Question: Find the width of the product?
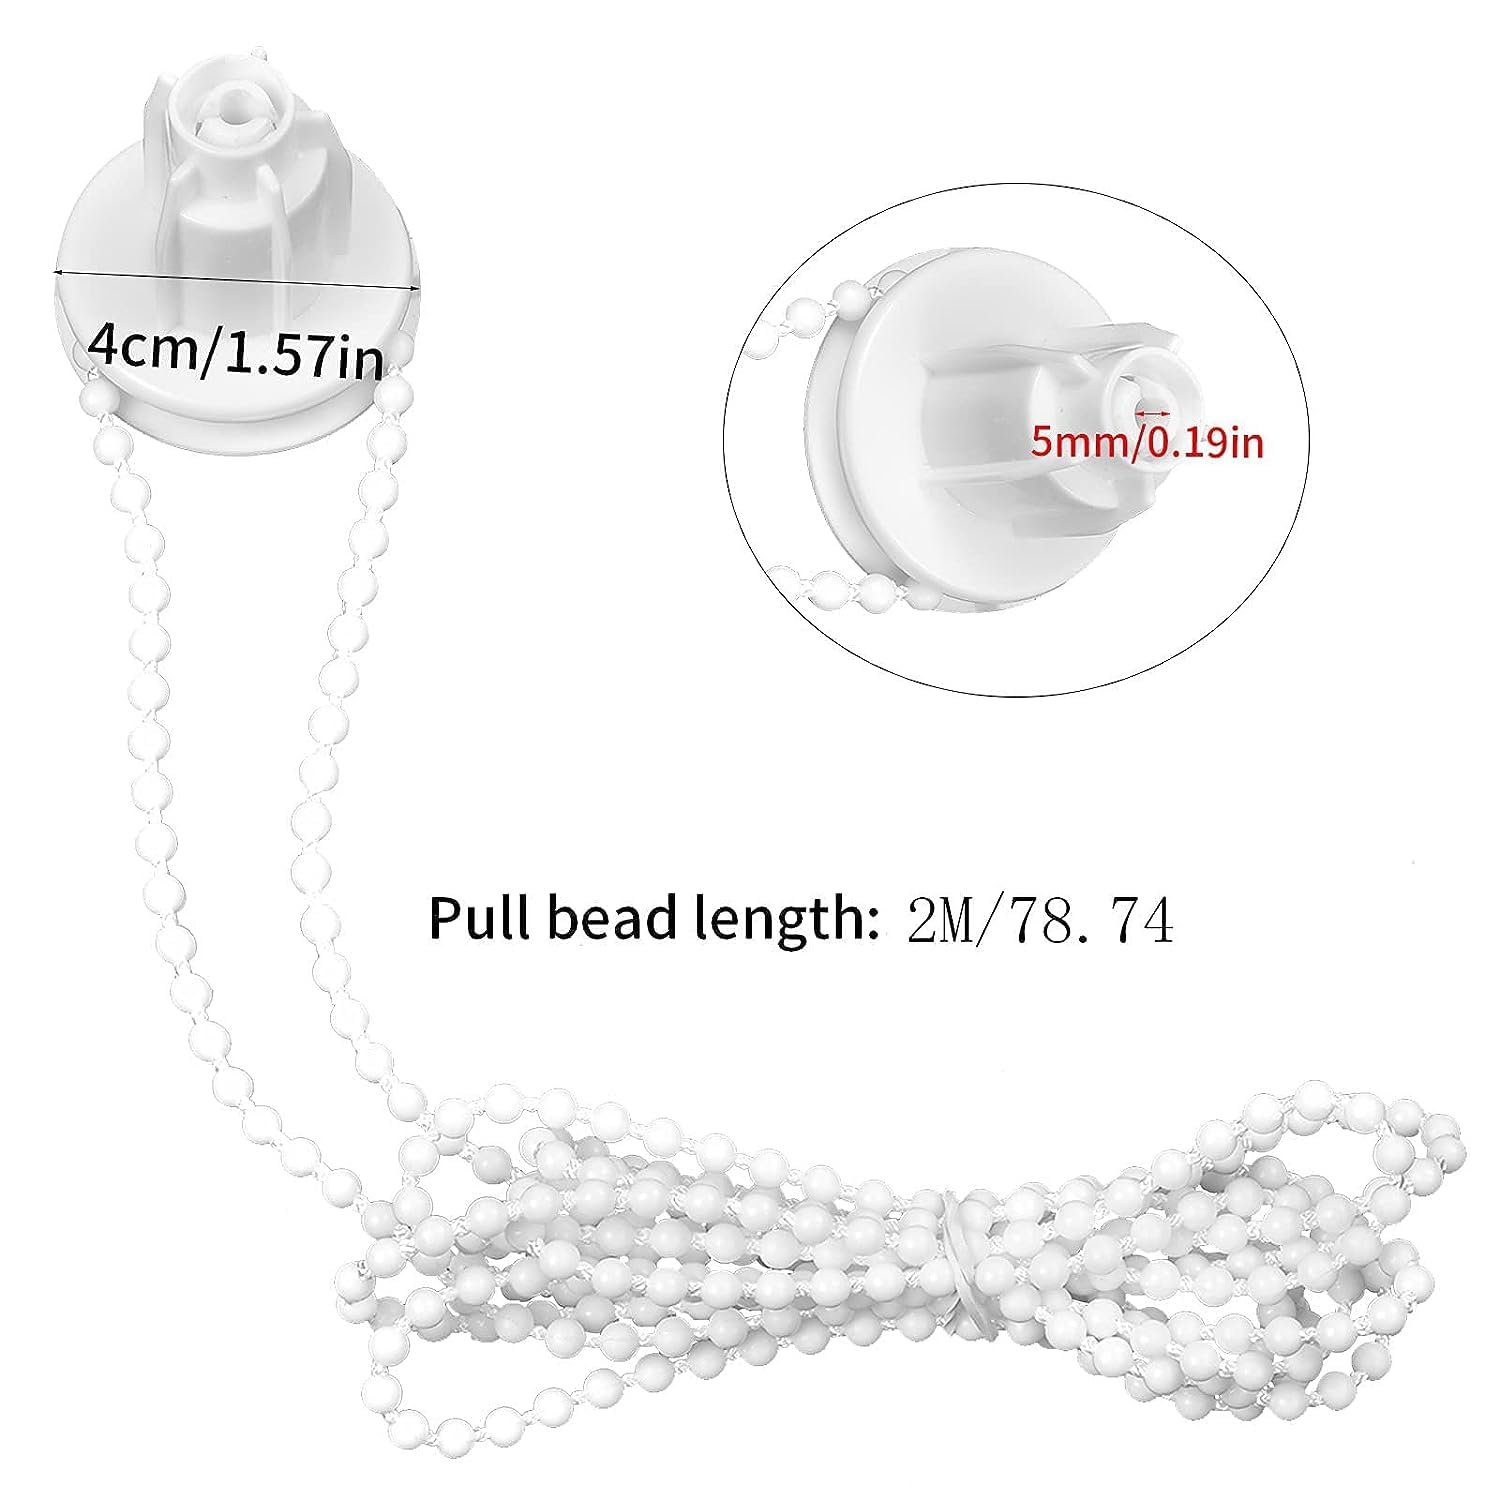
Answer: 2.0 metre